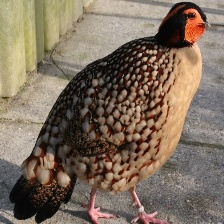
Species: CABOTS TRAGOPAN
Scientific name: TRAGOPAN CABOTI